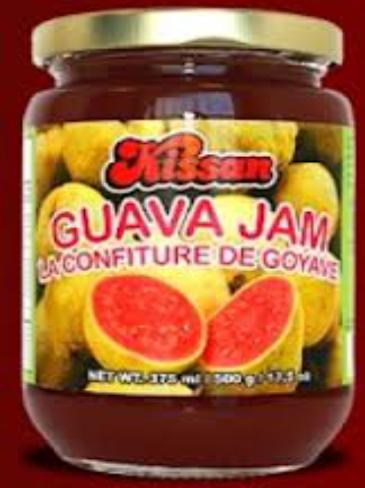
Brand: Kissan
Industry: Food